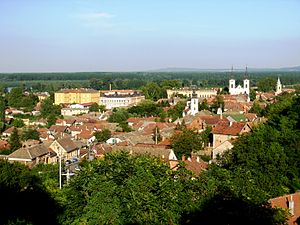
Sremski Karlovci
Sremski Karlovci er en by og kommune i Serbien, i den autonome provins Vojvodina, der ligger på bredden af floden Donau, 8 km fra Novi Sad med et befolningstal på 8.839 i 2002.